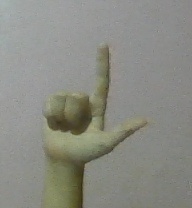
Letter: laam